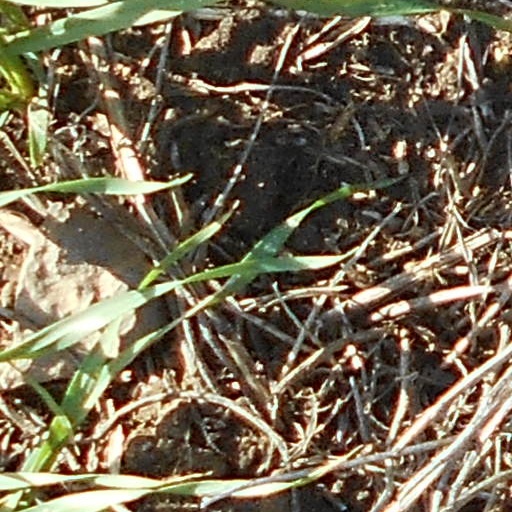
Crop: wheat